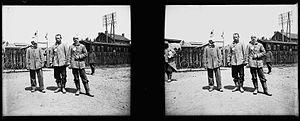
Vue de trois blessés allemands à la gare d'évacuation de Corbie (Somme). 1915. Guerre 1914-1918.
Corbie est une commune française située dans le département de la Somme, en région Hauts-de-France. Les habitants se nomment les Corbéens. Corbie est le siège de la communauté de communes du Val de Somme.